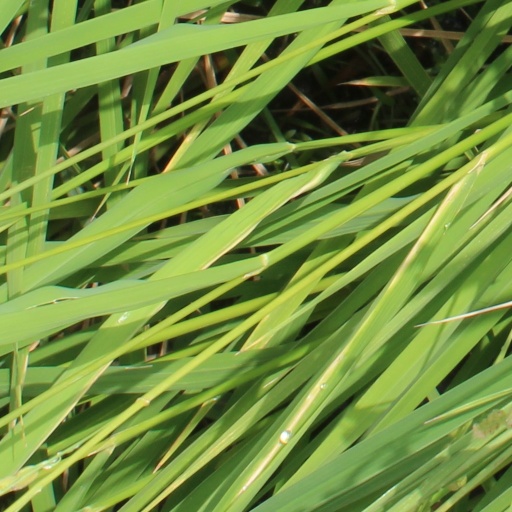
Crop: rice